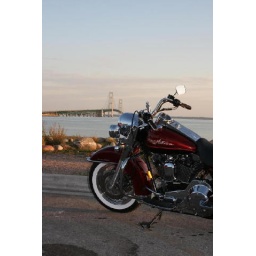
road king and bridge in background